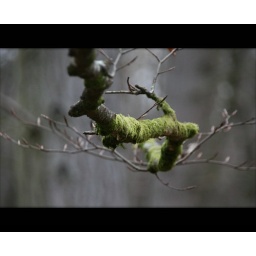
an hour after dawn walking in the forest this branch caught my eye, delicate and green